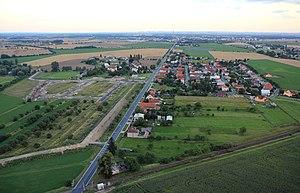
Všechlapy est une commune du district de Nymburk, dans la région de Bohême-Centrale, en République tchèque. Sa population s'élevait à 791 habitants en 2020.